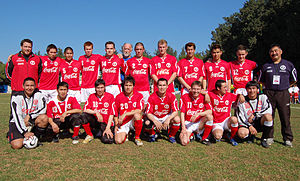
Grønlands fodboldlandshold / Manager for holdet
Grønlands fodboldlandshold på Nordcypern
Grønlands fodboldlandshold er det nationale fodboldhold på Grønland, og landsholdet bliver administreret af Grønlands Boldspil-Union. Holdet er ikke officielt anerkendt af FIFA og spiller derfor hovedsageligt mod andre ikke-FIFA-medlemmer. Mest kendt er holdet for en kamp mod Tibets fodboldlandshold i Vanløse den 30. juni 2001.